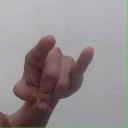
अक्षर: च